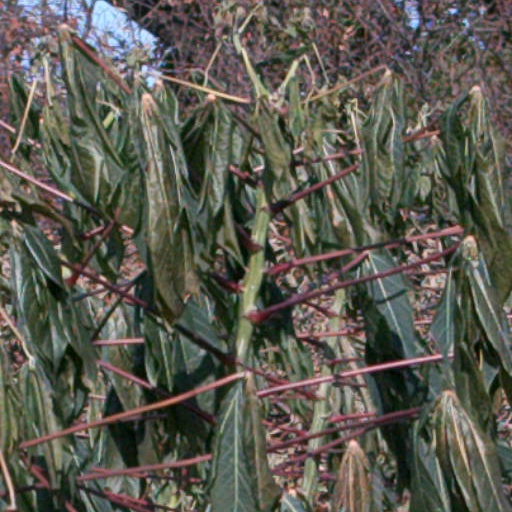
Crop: cassava